May Thet Khine

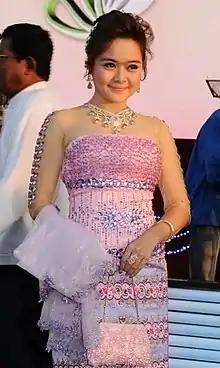
May Thet Khine at the Myanmar Academy Awards Ceremony

May Thet Khine (born 24 September 1989) is a Burmese actress, model and singer who was one of the most popular actresses around 2000s. Throughout her career, she has acted in over 200 films.